Maynal

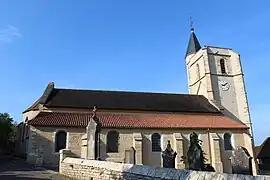
The church in Maynal

Maynal is a commune in the Jura department in Bourgogne-Franche-Comté in eastern France.